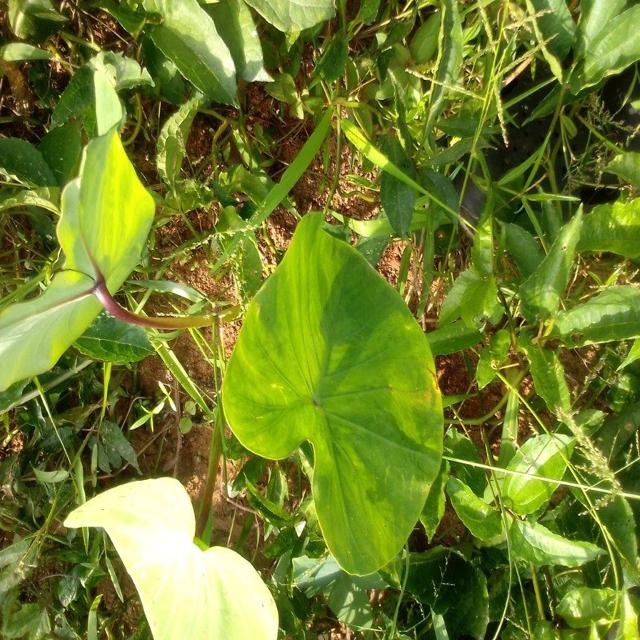
Label: Healthy